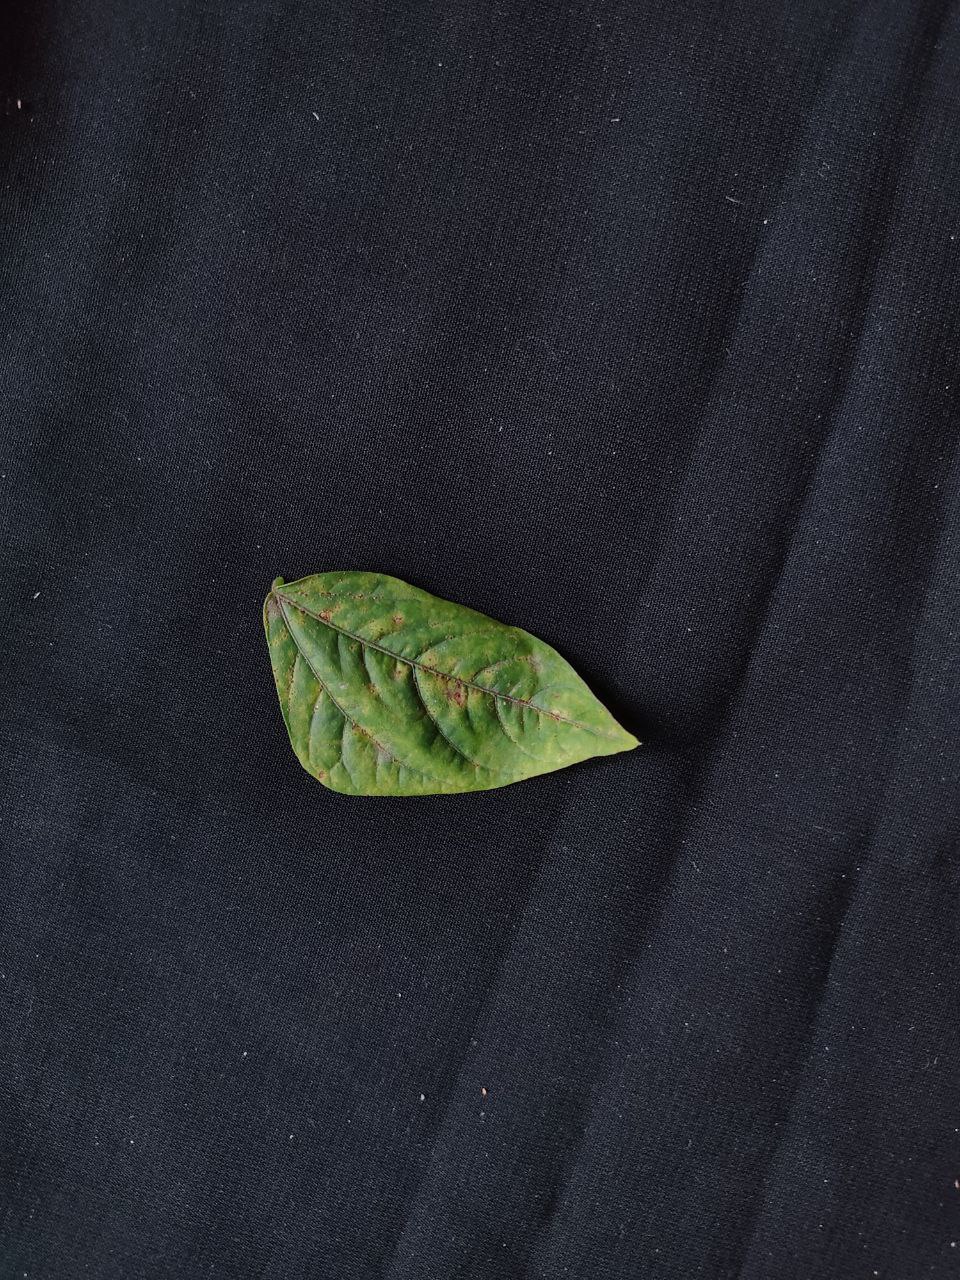
Crop: cowpea
Leaf condition: Septoria leaf spot